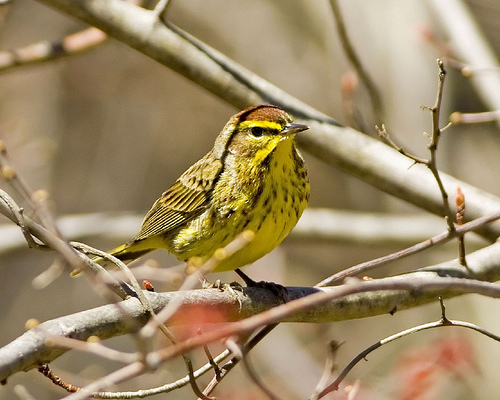
small bright yellow bird, with black scattered stripes on his body, black eyes and beak.
this bird has a yellow abdomen and throat including its breast that shows specks of brown and black.
small brown and white bird with small brown beak and medium brown tarsus
this little bird has a yellow belly and breast with a brown crown and white wingbar.
this bird has a small head compared to the rest of its body.
this this particular bird has a yellow belly and breasts with black spots and a brown crown
this bird is yellow and black in color, with a small beak.
this bird has wings that are black and has a yellow belly
this bird has a bright yellow breast dotted with brown and a short pointy bill
this small bird has a bright yellow vent, belly, throat and eyebrow, with brown streaks on the breast, a brown crown and brown combined with yellow on the wing feathers.
Species: Palm Warbler